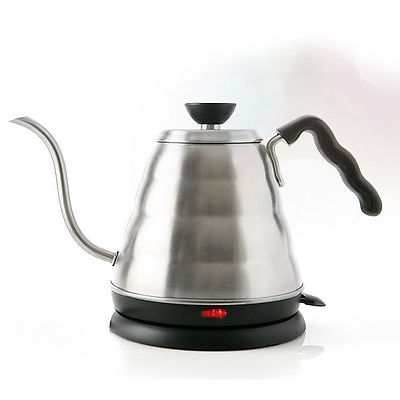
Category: kettle